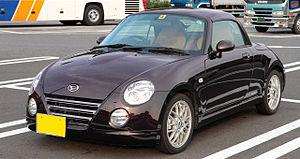
Les keijidōsha, ou « K-cars » en anglais, sont de petites automobiles vendues au Japon et qui bénéficient d'avantages variés et en particulier de taxes et de primes d'assurances réduites.